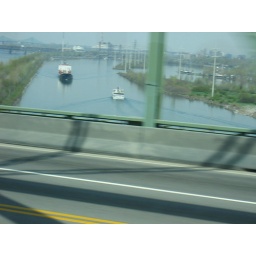
Ottawa:  bus view of Saint Lawrence river canal by Montreal